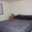
Label: bed